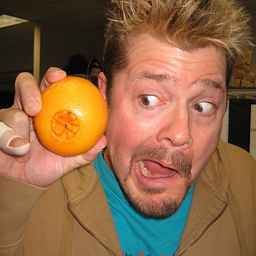
Label: Orange